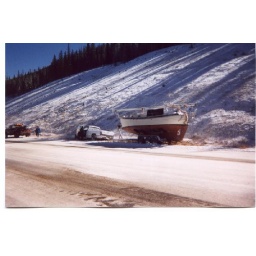
Slid off the road at 10000ft bringing Blue Chablis home from Colorado in first snowstorm of the year.